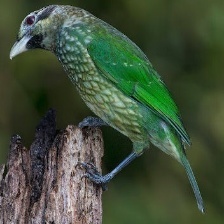
Species: SPOTTED CATBIRD
Scientific name: AILUROEDUS MACULOSUS